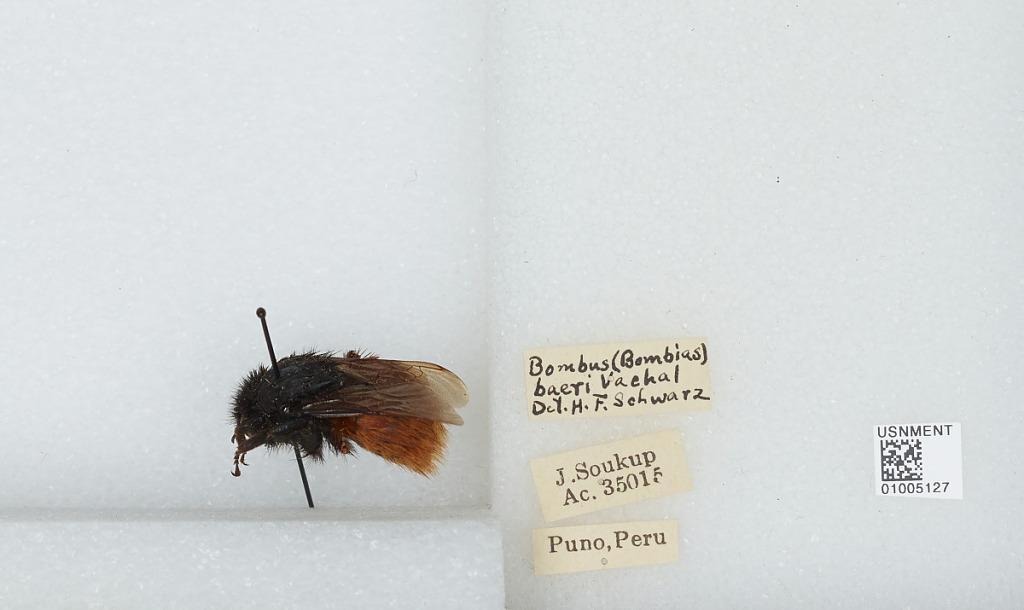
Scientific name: Bombus (Coccineobombus) baeri Vachal
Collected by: J. Soukup
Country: Peru
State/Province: Puno Province
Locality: Puno
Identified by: Schwarz, H. F.